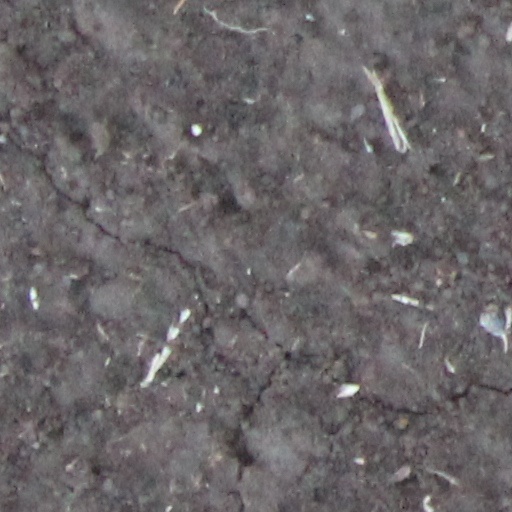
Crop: wheat